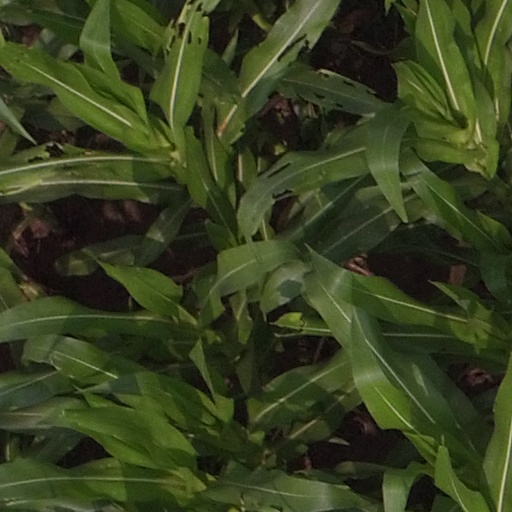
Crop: maize; corn